Kiyomi Sato

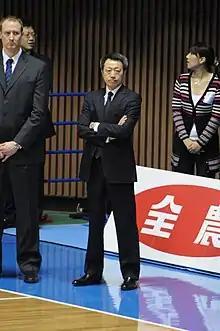

is a current basketball head coach for JX-Eneos Sunflowers in Japan and the former head coach for .